Lili Grün

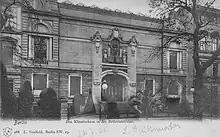
Bellevue Street Artists' House (1903)

Grün worked as a saleswoman and kitchen assistant in a café confectionery and founded the political-literary cabaret collective "Die Brücke" with like-minded people in the spring of 1931. In May, they premiered their own evening program in the basement of the Künstlerhaus of the "Verein Berliner Künstler" at Bellevuestraße 3. The artistic director of "Die Brücke" was Julian Arendt. The "good twenty young 'creatives'" also included Ernst Busch, Hanns Eisler, Annemarie Hase, Erik Ode, Erwin Straus, and Margarethe Voss.